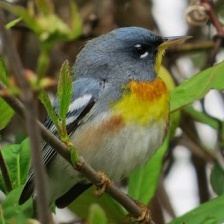
Species: NORTHERN PARULA
Scientific name: SETOPHAGA AMERICANA